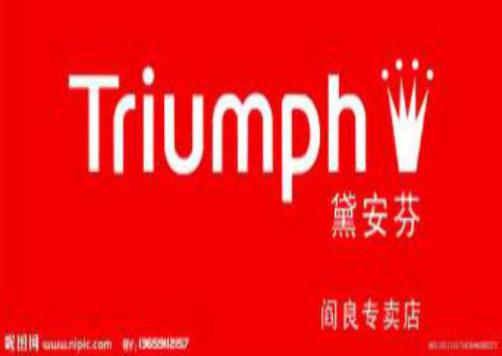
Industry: Clothes